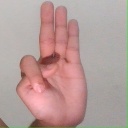
अक्षर: भ